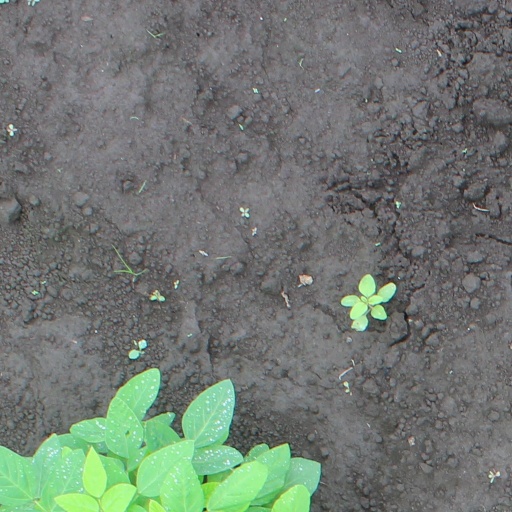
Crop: soybean